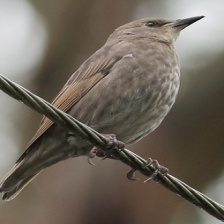
Species: COMMON STARLING
Scientific name: STURNUS VULGARIS